Armavir Province

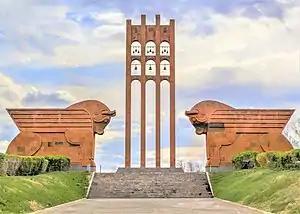
The memorial dedicated to the Armenian victory at the battle of Sardarabad near Araks

By the end of the 9th century, the region became part of the newly established Bagratid Kingdom of Armenia. Between the 11th and 15th centuries, the region suffered from the Seljuk, Mongol, Ag Qoyunlu and Kara Koyunlu invasions, respectively. However, the town of Vagharshapat restored its importance in 1441 when the seat of the Armenian Catholicosate was transferred from the Cilician city of Sis back to Etchmiadzin.